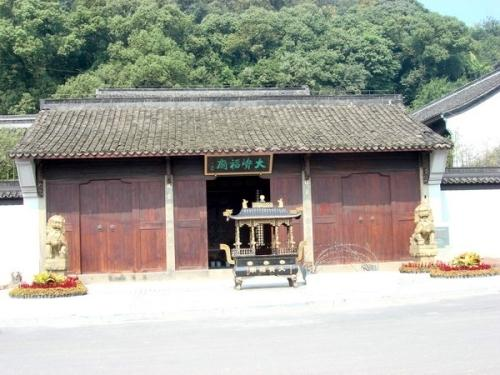
地标名称：大资福庙
所在城市：杭州市·上城区